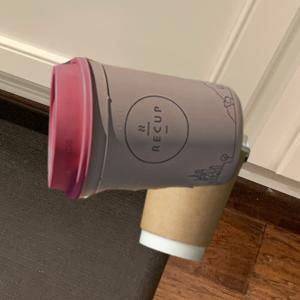
Label: cups